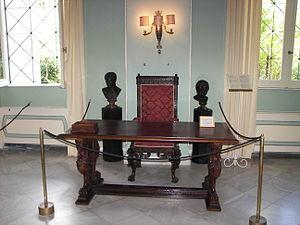
L’Achilleion ou Achilléon est un palais néoclassique de style pompéien situé en périphérie du village de Gastouri, dans le district municipal d’Achilleio, sur l’île grecque de Corfou.